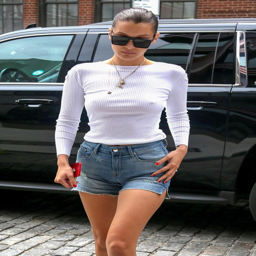
equestrian showed off a little more than just her slender figure as she donned a tight white top while out and about .